Without Borders

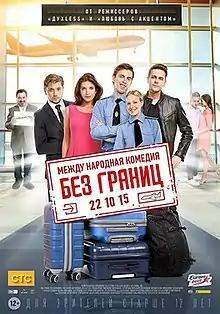
Film poster

Without Borders is a 2015 Russian comedy film directed by Karen Oganesyan, Rezo Gigineishvili and Roman Prygunov. The premiere took place on October 22, 2015.